French criminal law

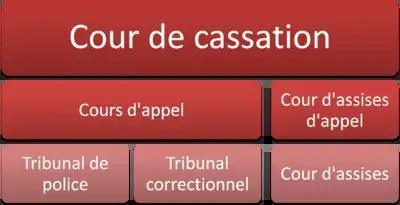
Courts involved in French criminal justice

These jurisdictions merged under Francis I under the name of the , with its seat in Paris.